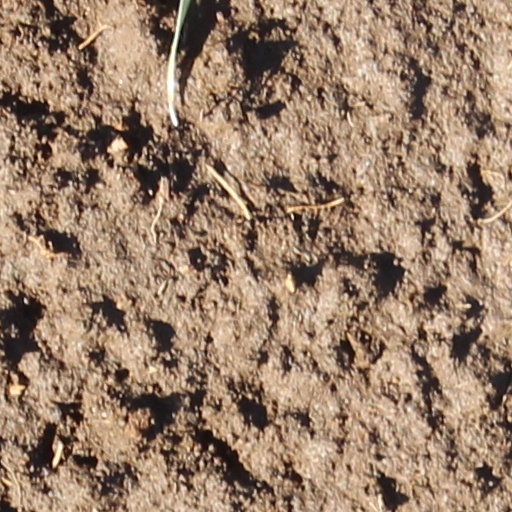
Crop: wheat